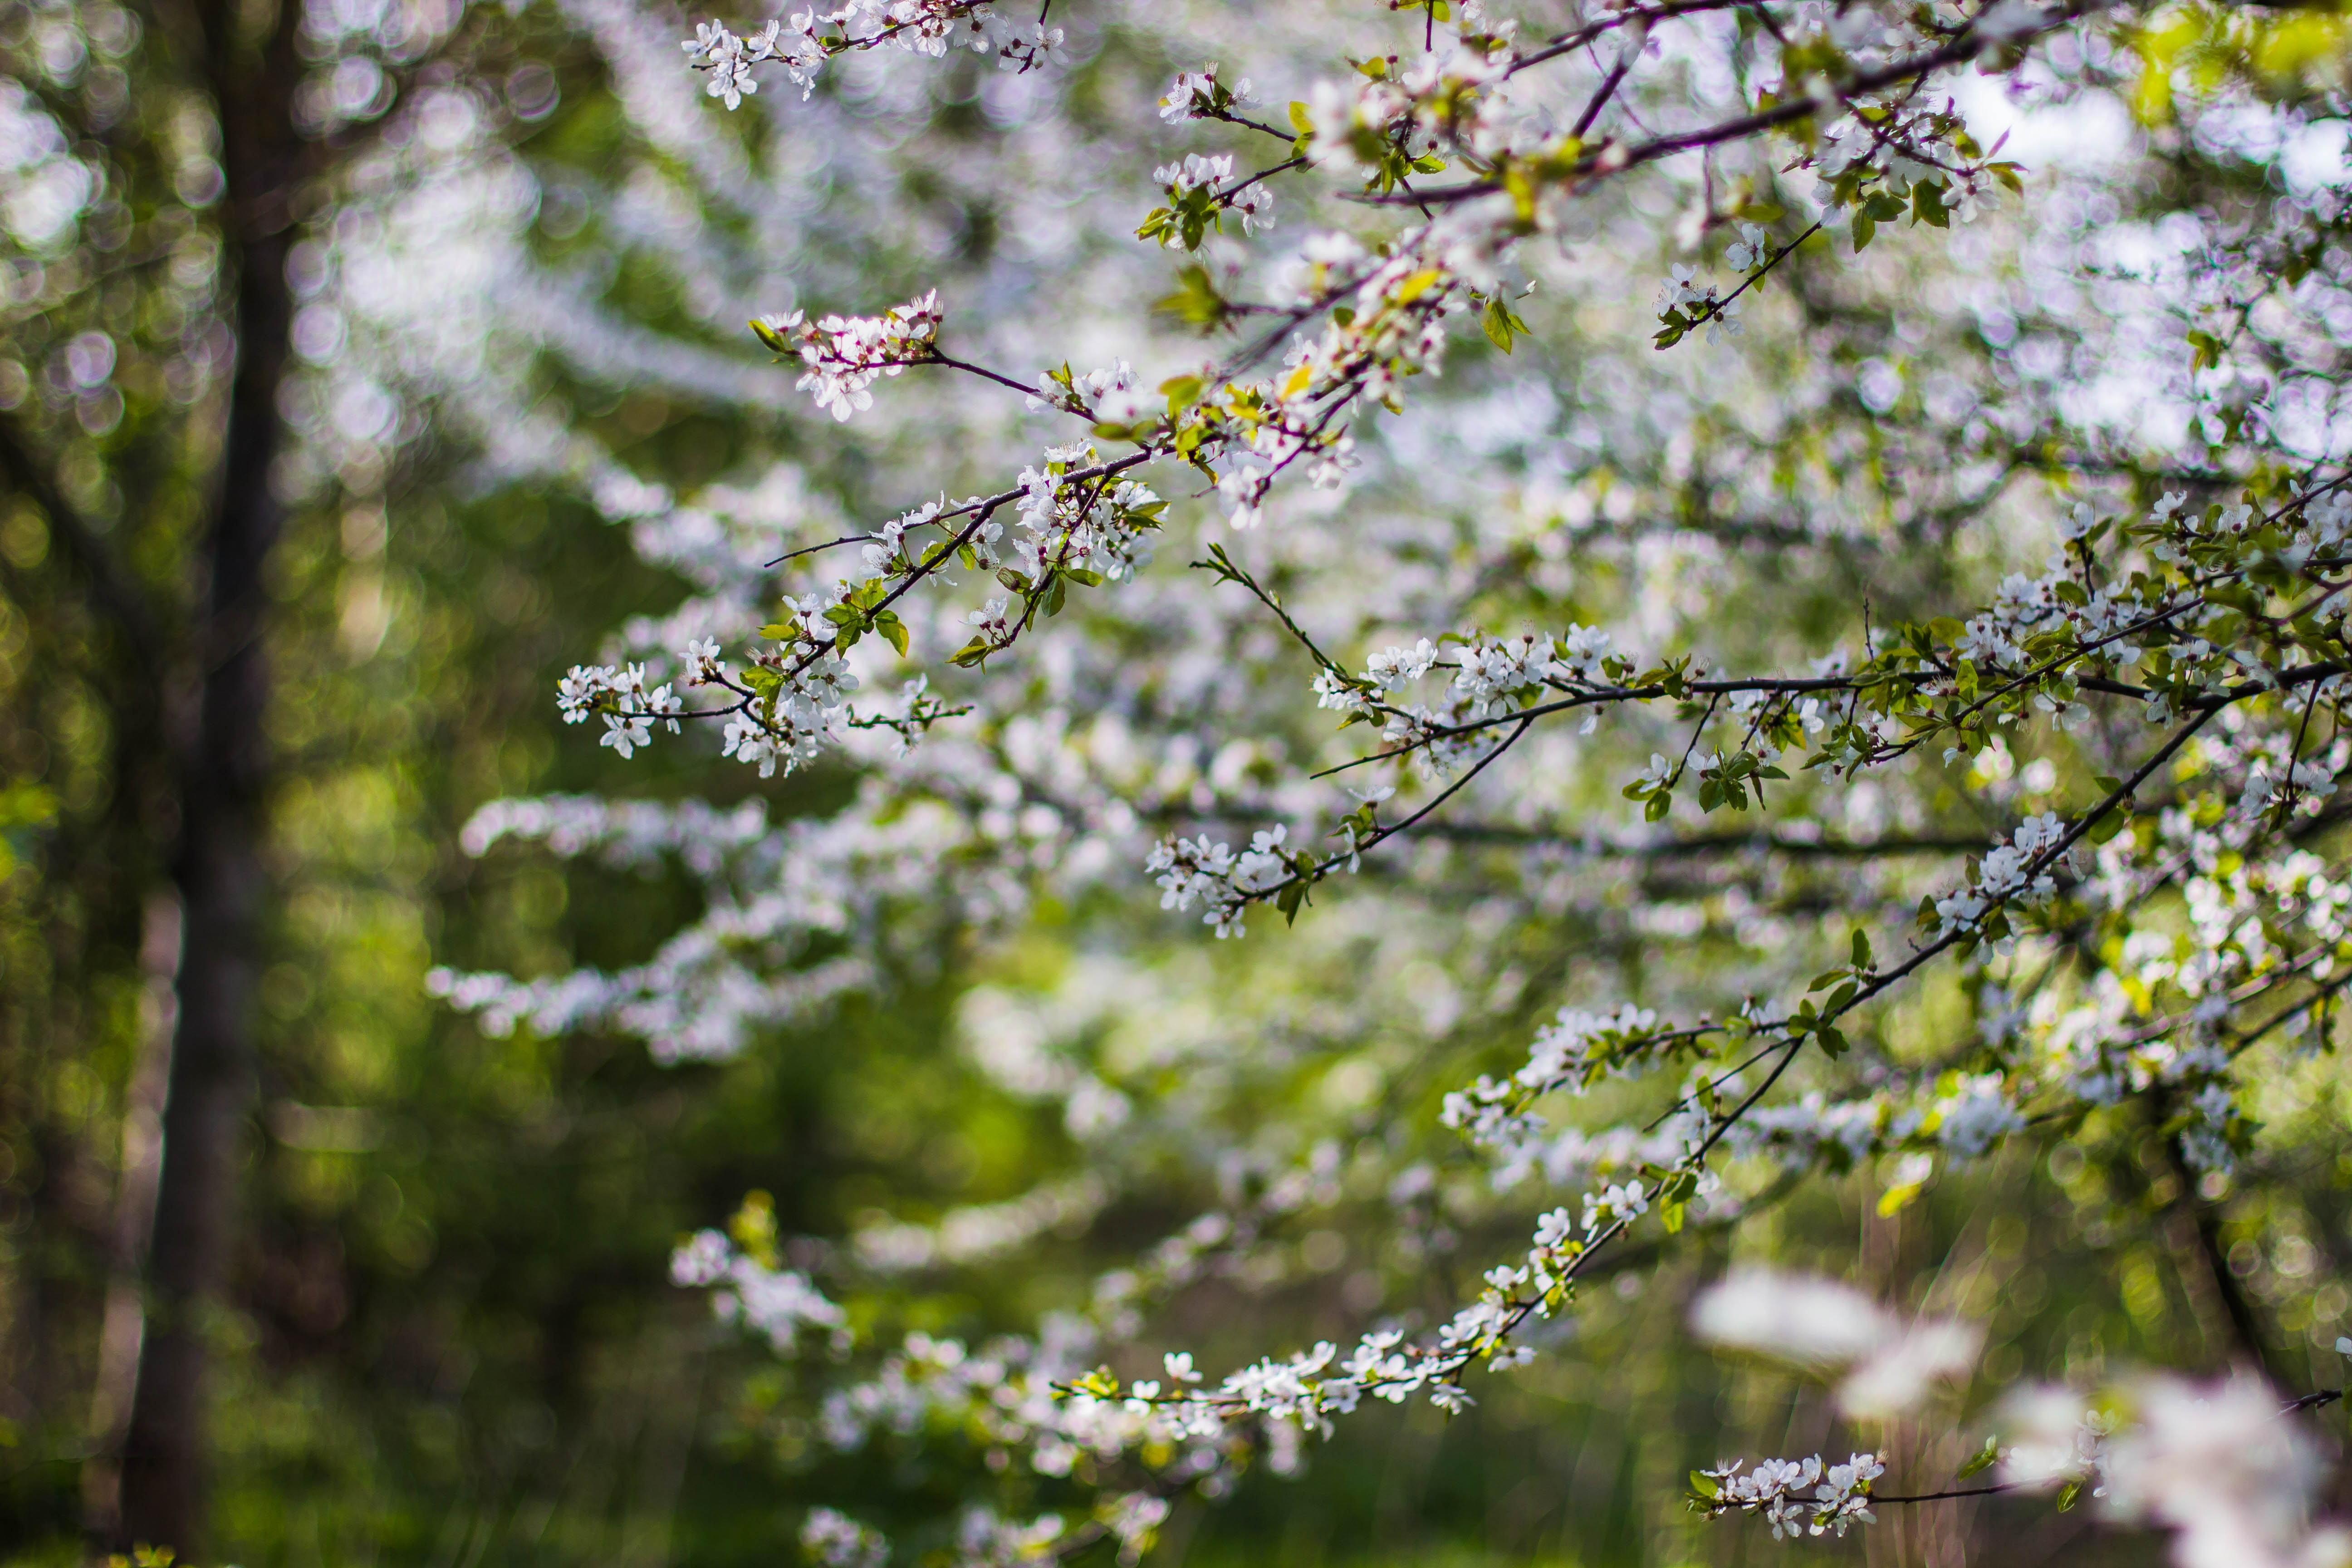
tree, nature, branch, blossom, plant, sunlight, leaf, flower, bloom, spring, produce, botany, flora, season, cherry blossom, flowers, shrub, flowering plant, woody plant, land plant